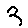
Label: 3